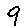
Label: 9